Kō Nakahira

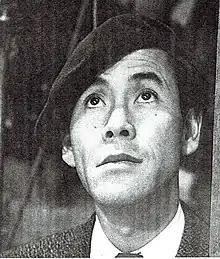
Kō Nakahira

After dropping out of the University of Tokyo in 1949, Nakahira joined Shochiku as an assistant director. As assistant director, he worked for such filmmakers as Akira Kurosawa, Eisuke Takizawa, Keisuke Kinoshita and Yuzo Kawashima. In 1954, he moved to Nikkatsu. Two years later, while at Nikkatsu, he co-directed his first feature with Koreyoshi Kurahara, a 1956 noir film entitled "The Shadow of Fear" ("Nerawareta otoko"). That same year, he made his solo directorial debut with the film "Crazed Fruit" ("Kurutta kajitsu"). Though "Crazed Fruit" was technically Nakahira's second feature, it was released first, as the immediate success of Yūjirō Ishihara's film "Season of the Sun" encouraged Nikkatsu to swap the release dates of "The Shadow of Fear" and "Crazed Fruit".